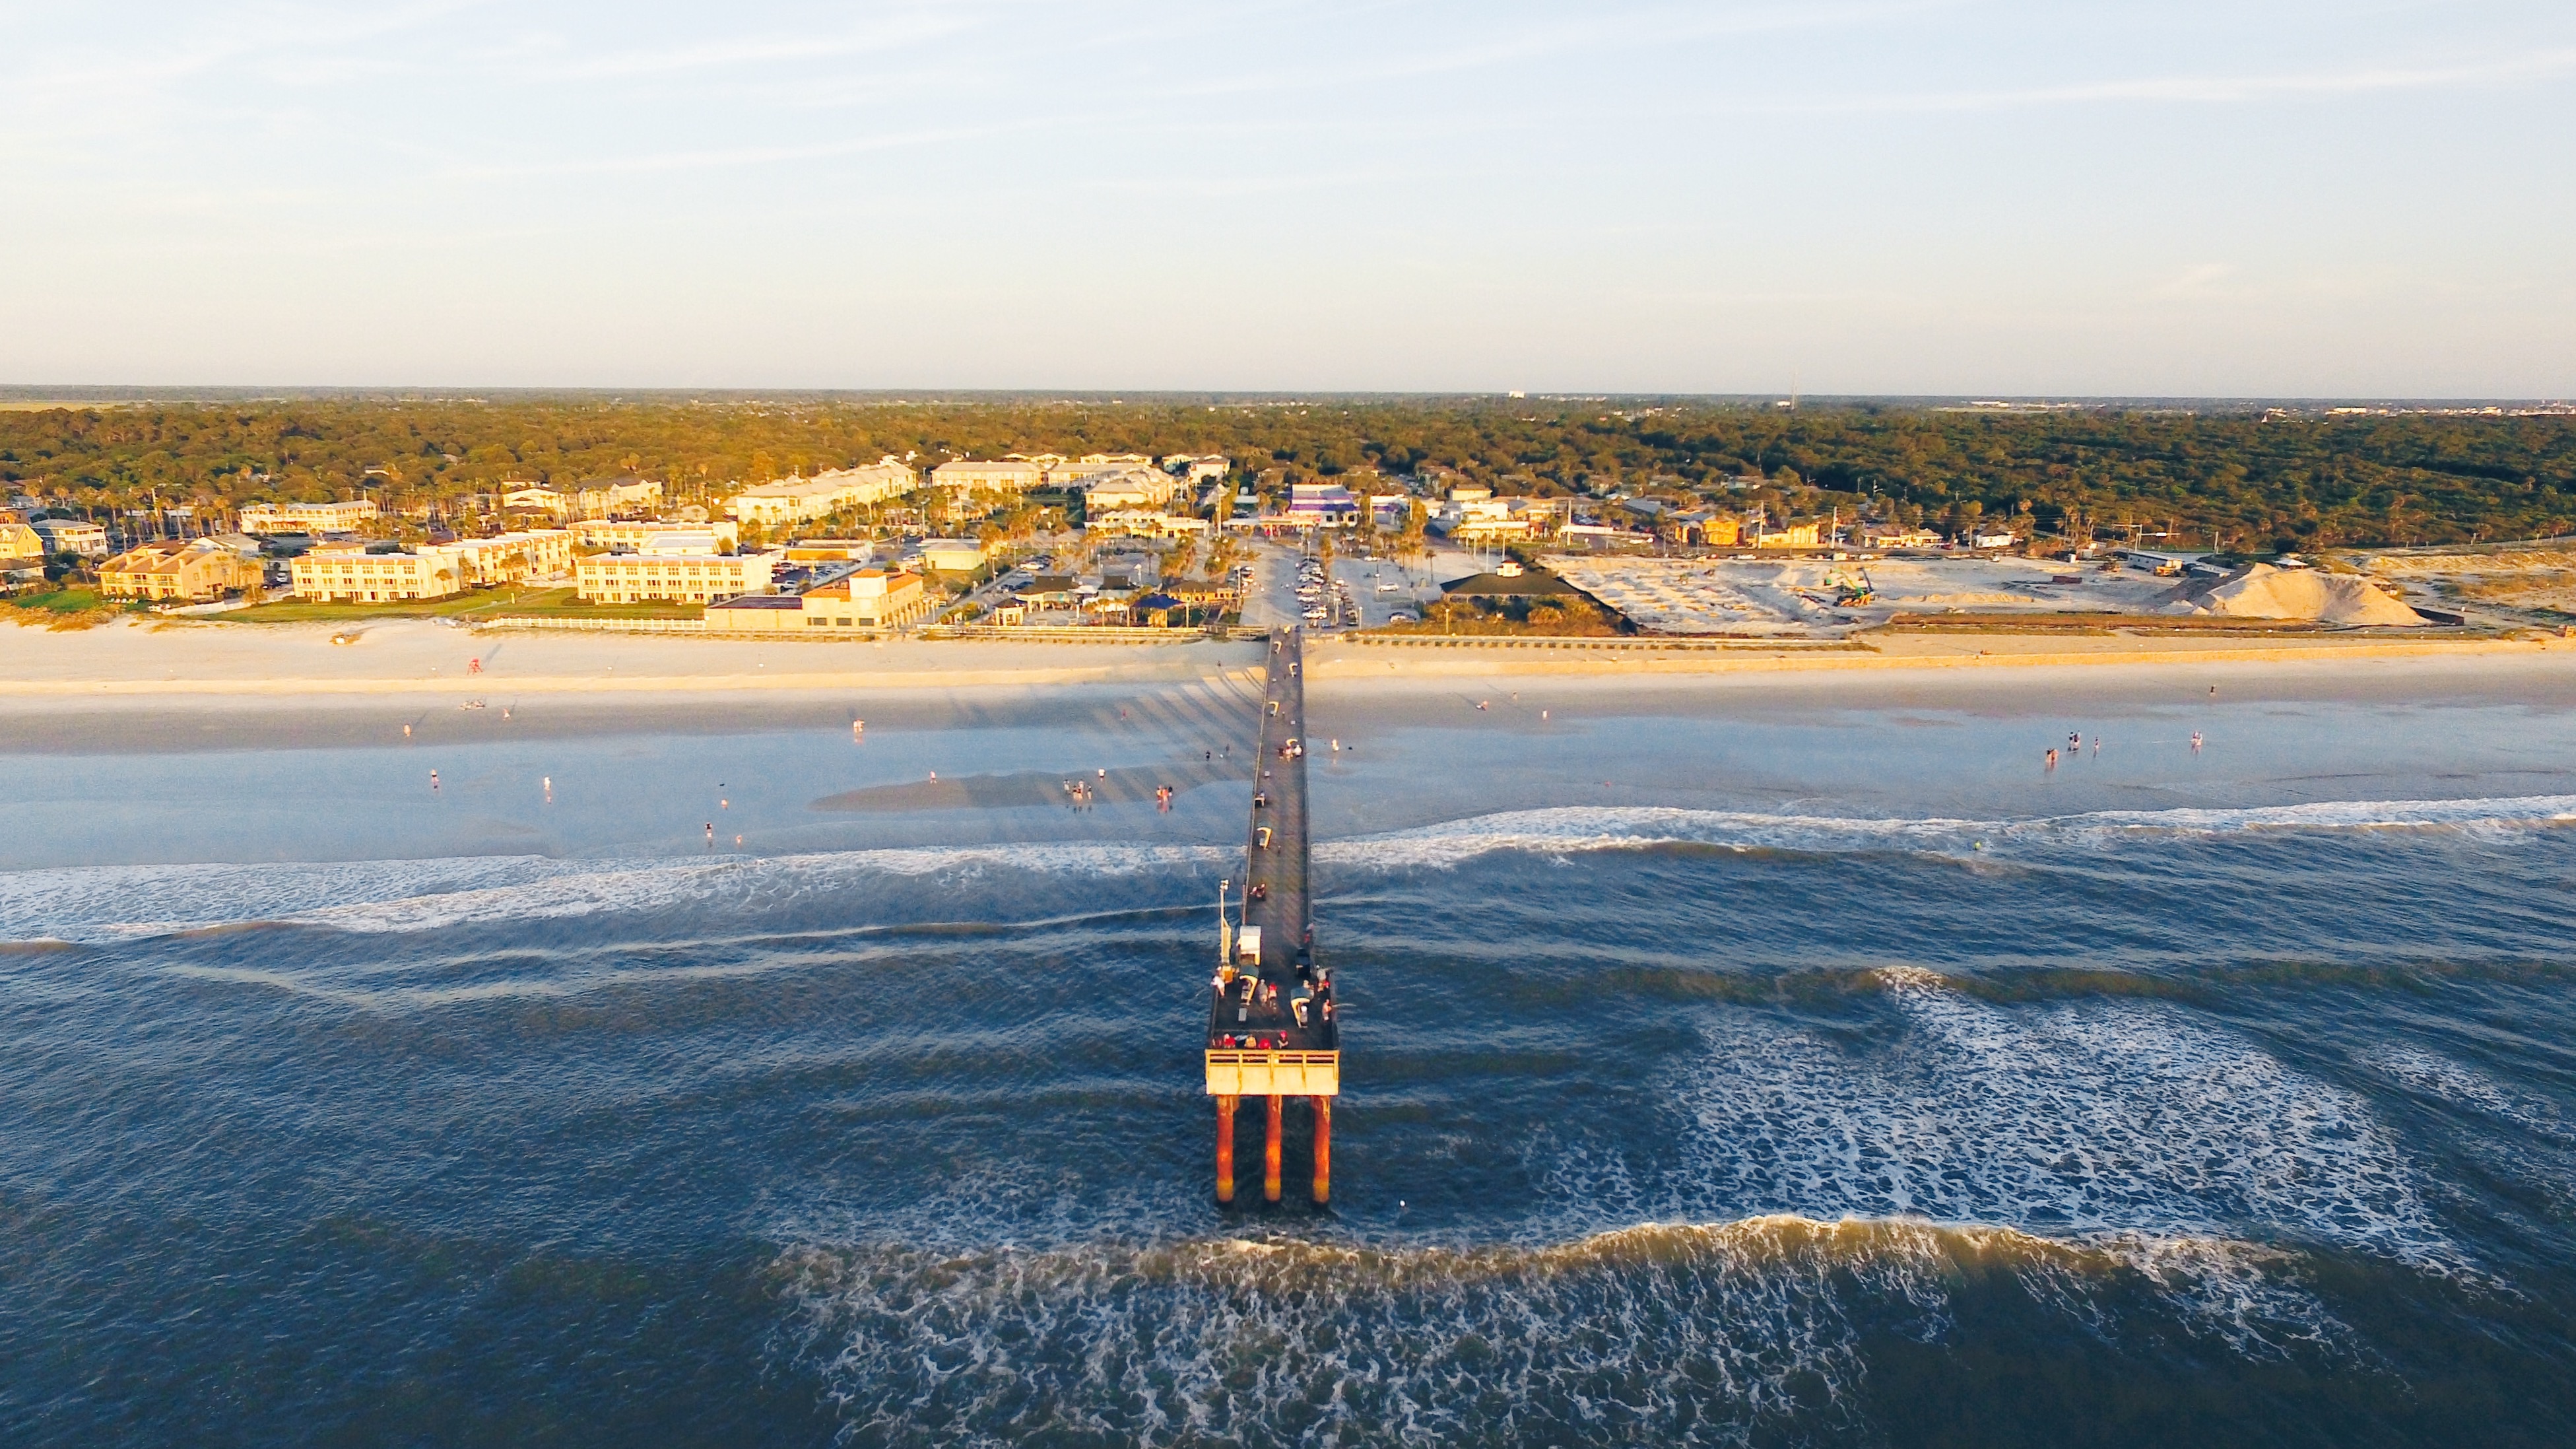
beach, sea, coast, water, sand, ocean, horizon, shore, wave, wind, coastal, pier, tower, bay, body of water, breakwater, cape